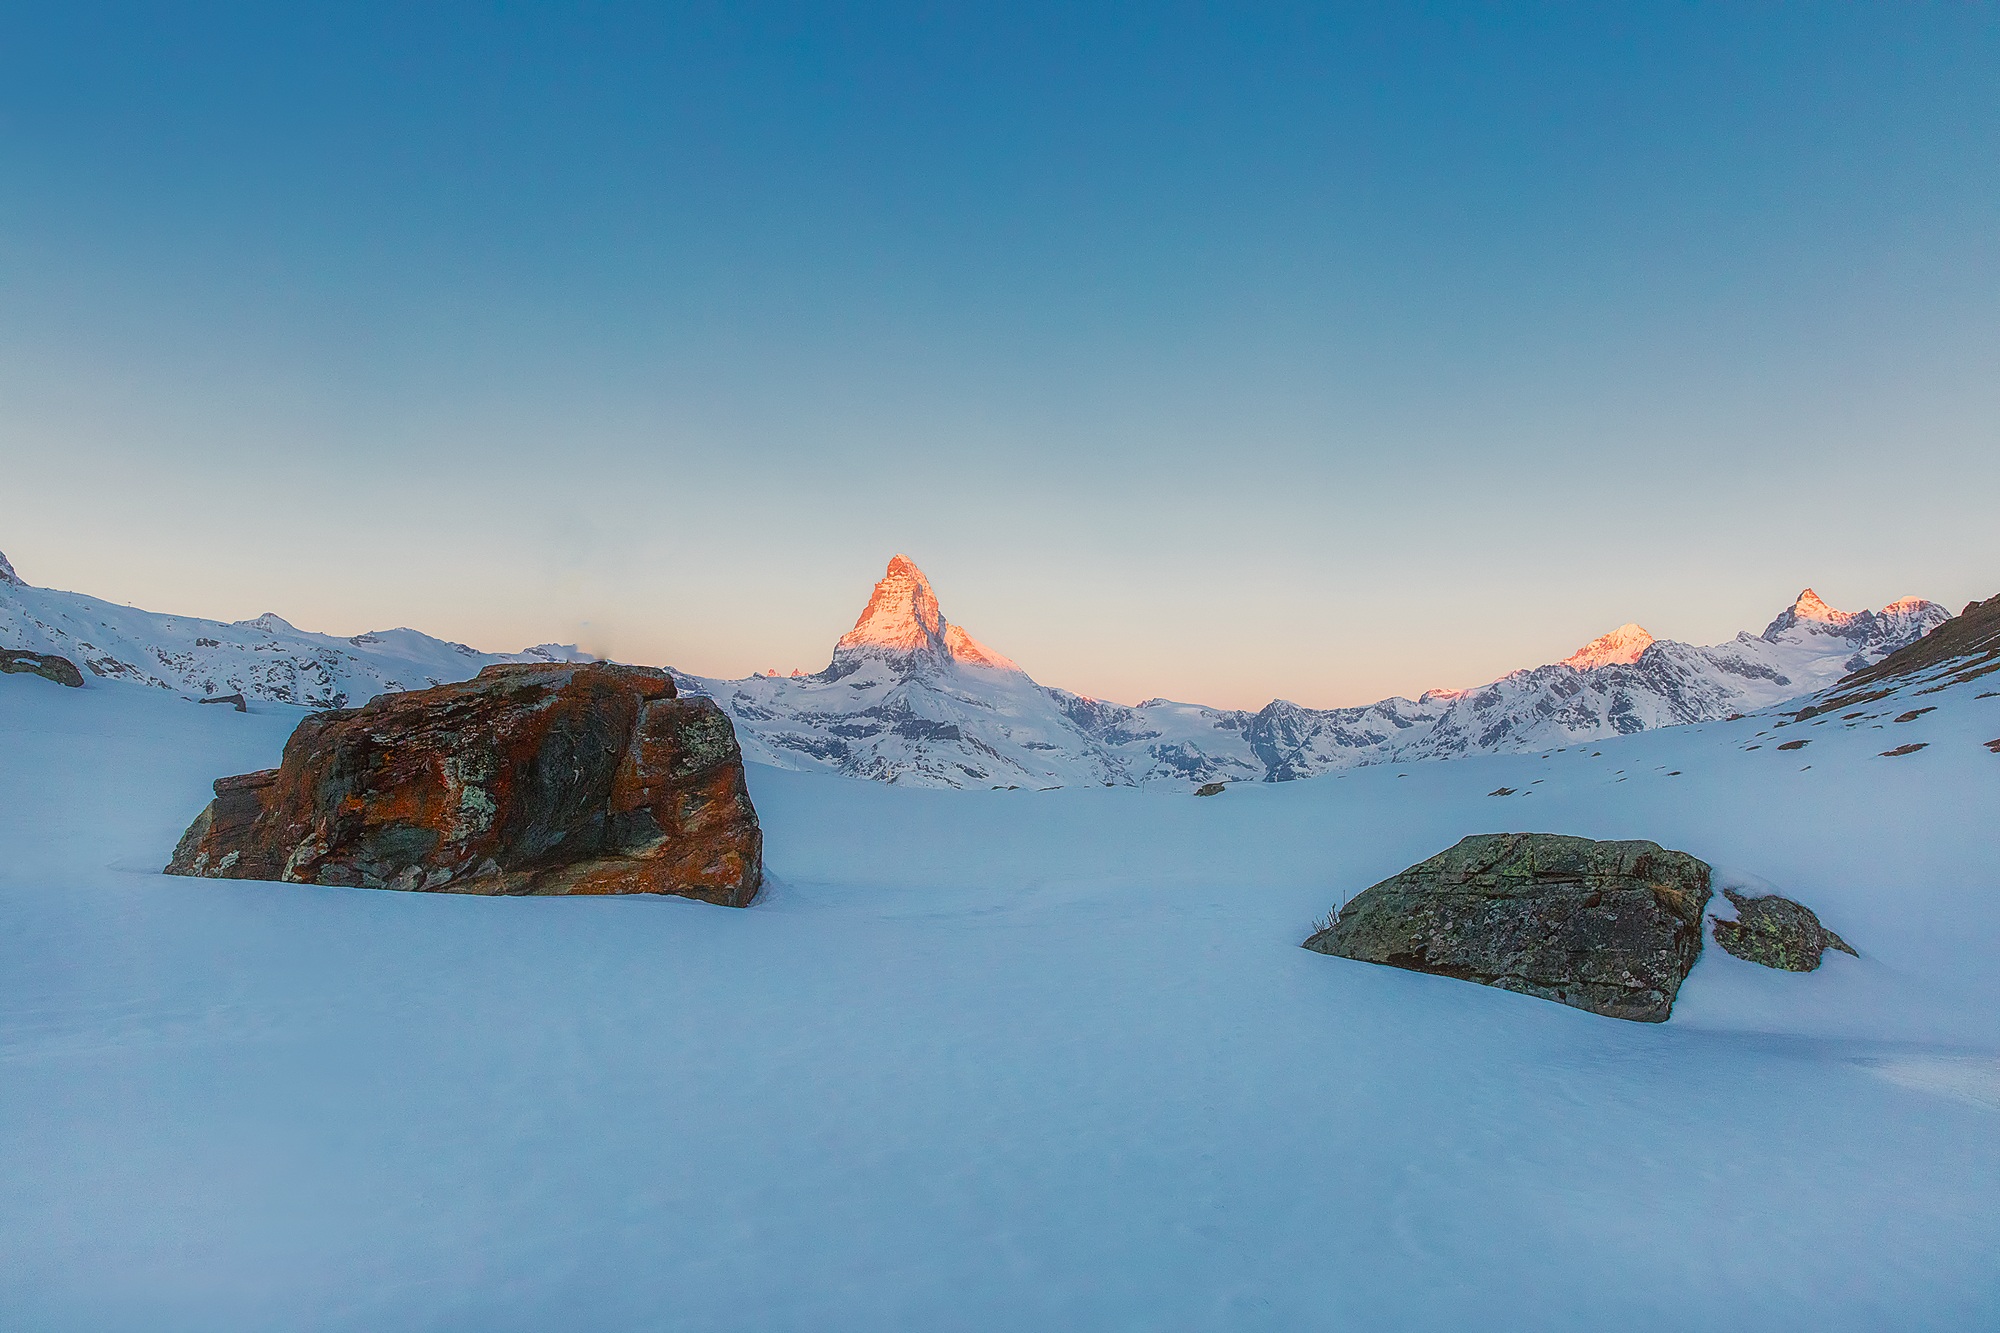
nature, mountain, snow, cold, winter, countryside, mountain range, country, remote, ice, weather, arctic, season, ridge, summit, winter sport, outdoors, mountains, alps, plateau, switzerland, piste, landform, zermatt, mountainous landforms, geological phenomenon